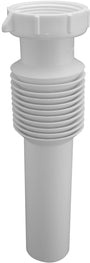
Keeney Holdings Sink Tailpiece Flex and Fix
White 12" Flex 'n Fix Captured NUT
Brand: Keeney Holdings
Category: Hardware > Plumbing > Plumbing Fixture Hardware & Parts > Drain Components > Drain Rods